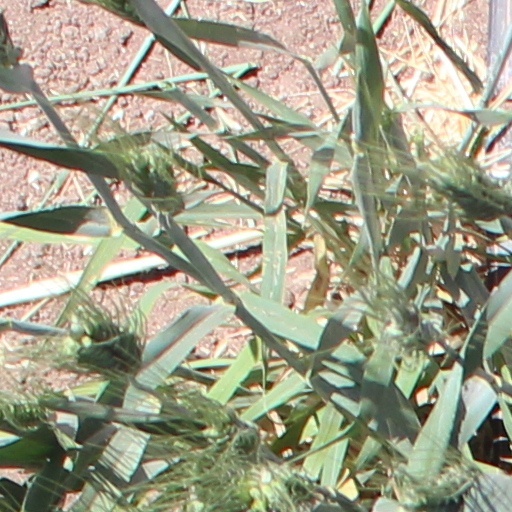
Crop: wheat